Third Italian War of Independence

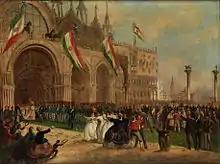
Victor Emmanuel II in Venice

In July 1866, after the Prussian victory over Austria, the Armistice of Nikolsburg ended the hostilities between the two countries, provided that Italy obtained Venetia. The Austrians withdrew to the Isonzo River and left Venice to Italian hands. France and Prussia pressured Italy to conclude an armistice on its own with Austria. The Italian Prime Minister Bettino Ricasoli refused the call and insisted to obtain "natural" frontiers for Italy, including the cession of Venice and South Tyrol and that Italian interests in Istria were respected. However, the Austro-Prussian armistice had strengthened Vienna's hand and Austrian admiral Wilhelm von Tegetthoff had taken command of the sea. Eventually, the cessation of hostilities was agreed to at the Armistice of Cormons signed on 12 August, followed by the Treaty of Vienna on 3 October 1866.